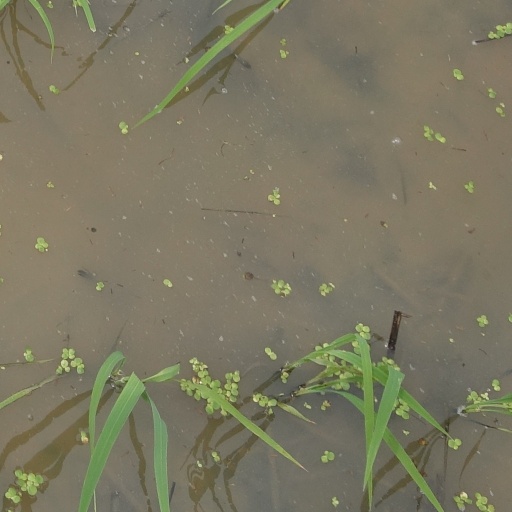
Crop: rice